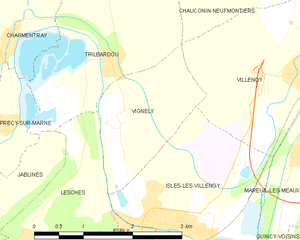
Carte des communes françaises Vignely